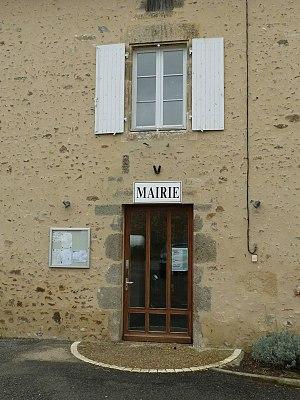
mairie de Lésignac-Durand, Charente, France
Lésignac-Durand est une commune du Sud-Ouest de la France, située dans le département de la Charente.